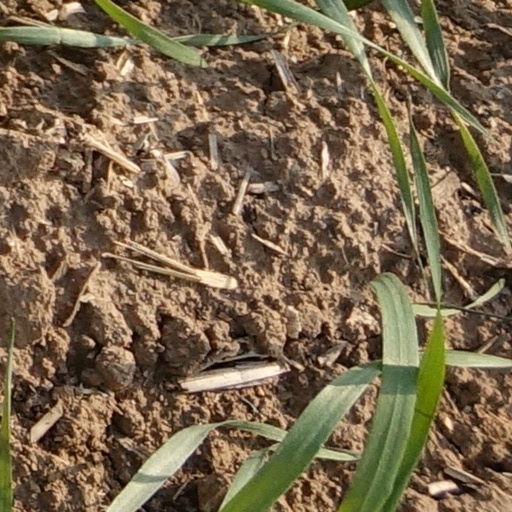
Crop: wheat